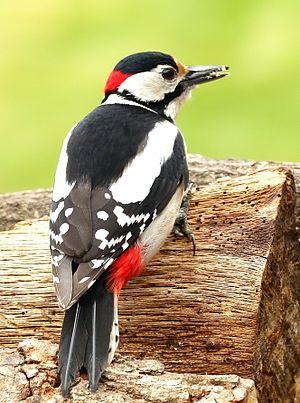
Pic épeiche